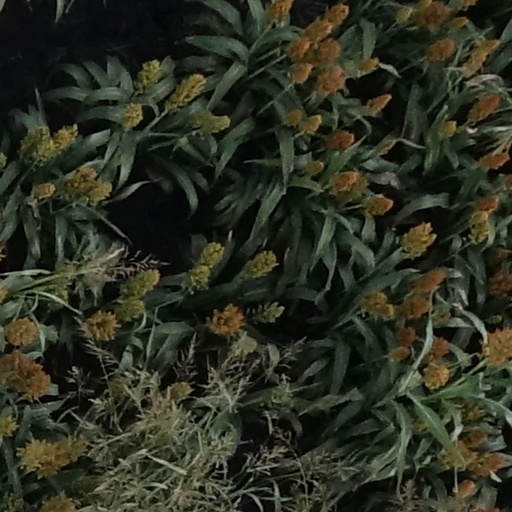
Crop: sorghum